Cyanobacteria

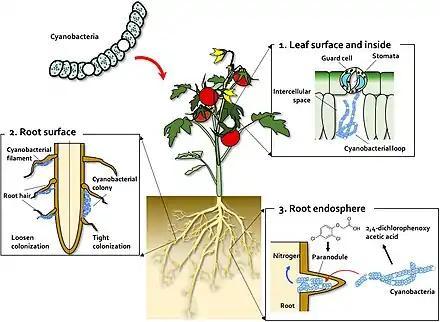
(1) Cyanobacteria enter the leaf tissue through the stomata and colonize the intercellular space, forming a cyanobacterial loop. (2) On the root surface, cyanobacteria exhibit two types of colonization pattern; in the root hair, filaments of "Anabaena" and "Nostoc" species form loose colonies, and in the restricted zone on the root surface, specific "Nostoc" species form cyanobacterial colonies. (3) Co-inoculation with 2,4-D and "Nostoc" spp. increases para-nodule formation and nitrogen fixation. A large number of "Nostoc" spp. isolates colonize the root endosphere and form para-nodules.

Some cyanobacteria, the so-called cyanobionts (cyanobacterial symbionts), have a symbiotic relationship with other organisms, both unicellular and multicellular. As illustrated on the right, there are many examples of cyanobacteria interacting symbiotically with land plants. Cyanobacteria can enter the plant through the stomata and colonize the intercellular space, forming loops and intracellular coils. "Anabaena" spp. colonize the roots of wheat and cotton plants. "Calothrix" sp. has also been found on the root system of wheat. Monocots, such as wheat and rice, have been colonised by "Nostoc" spp., In 1991, Ganther and others isolated diverse heterocystous nitrogen-fixing cyanobacteria, including "Nostoc", "Anabaena" and "Cylindrospermum", from plant root and soil. Assessment of wheat seedling roots revealed two types of association patterns: loose colonization of root hair by "Anabaena" and tight colonization of the root surface within a restricted zone by "Nostoc".